Bhai Gurdas

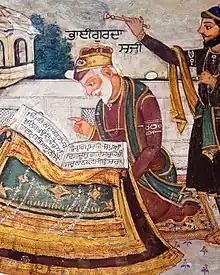
19th century mural painting from Gurdwara Baba Atal depicting Bhai Gurdas

Bhai Gurdas (1551 – 25 August 1636) was a Sikh writer, historian and preacher who served as the Jathedar of the Akal Takht from 1606 to his death in 1636. He was the original scribe of the early version of Guru Granth Sahib, having served as the amanuensis of Guru Arjan in its compilation.